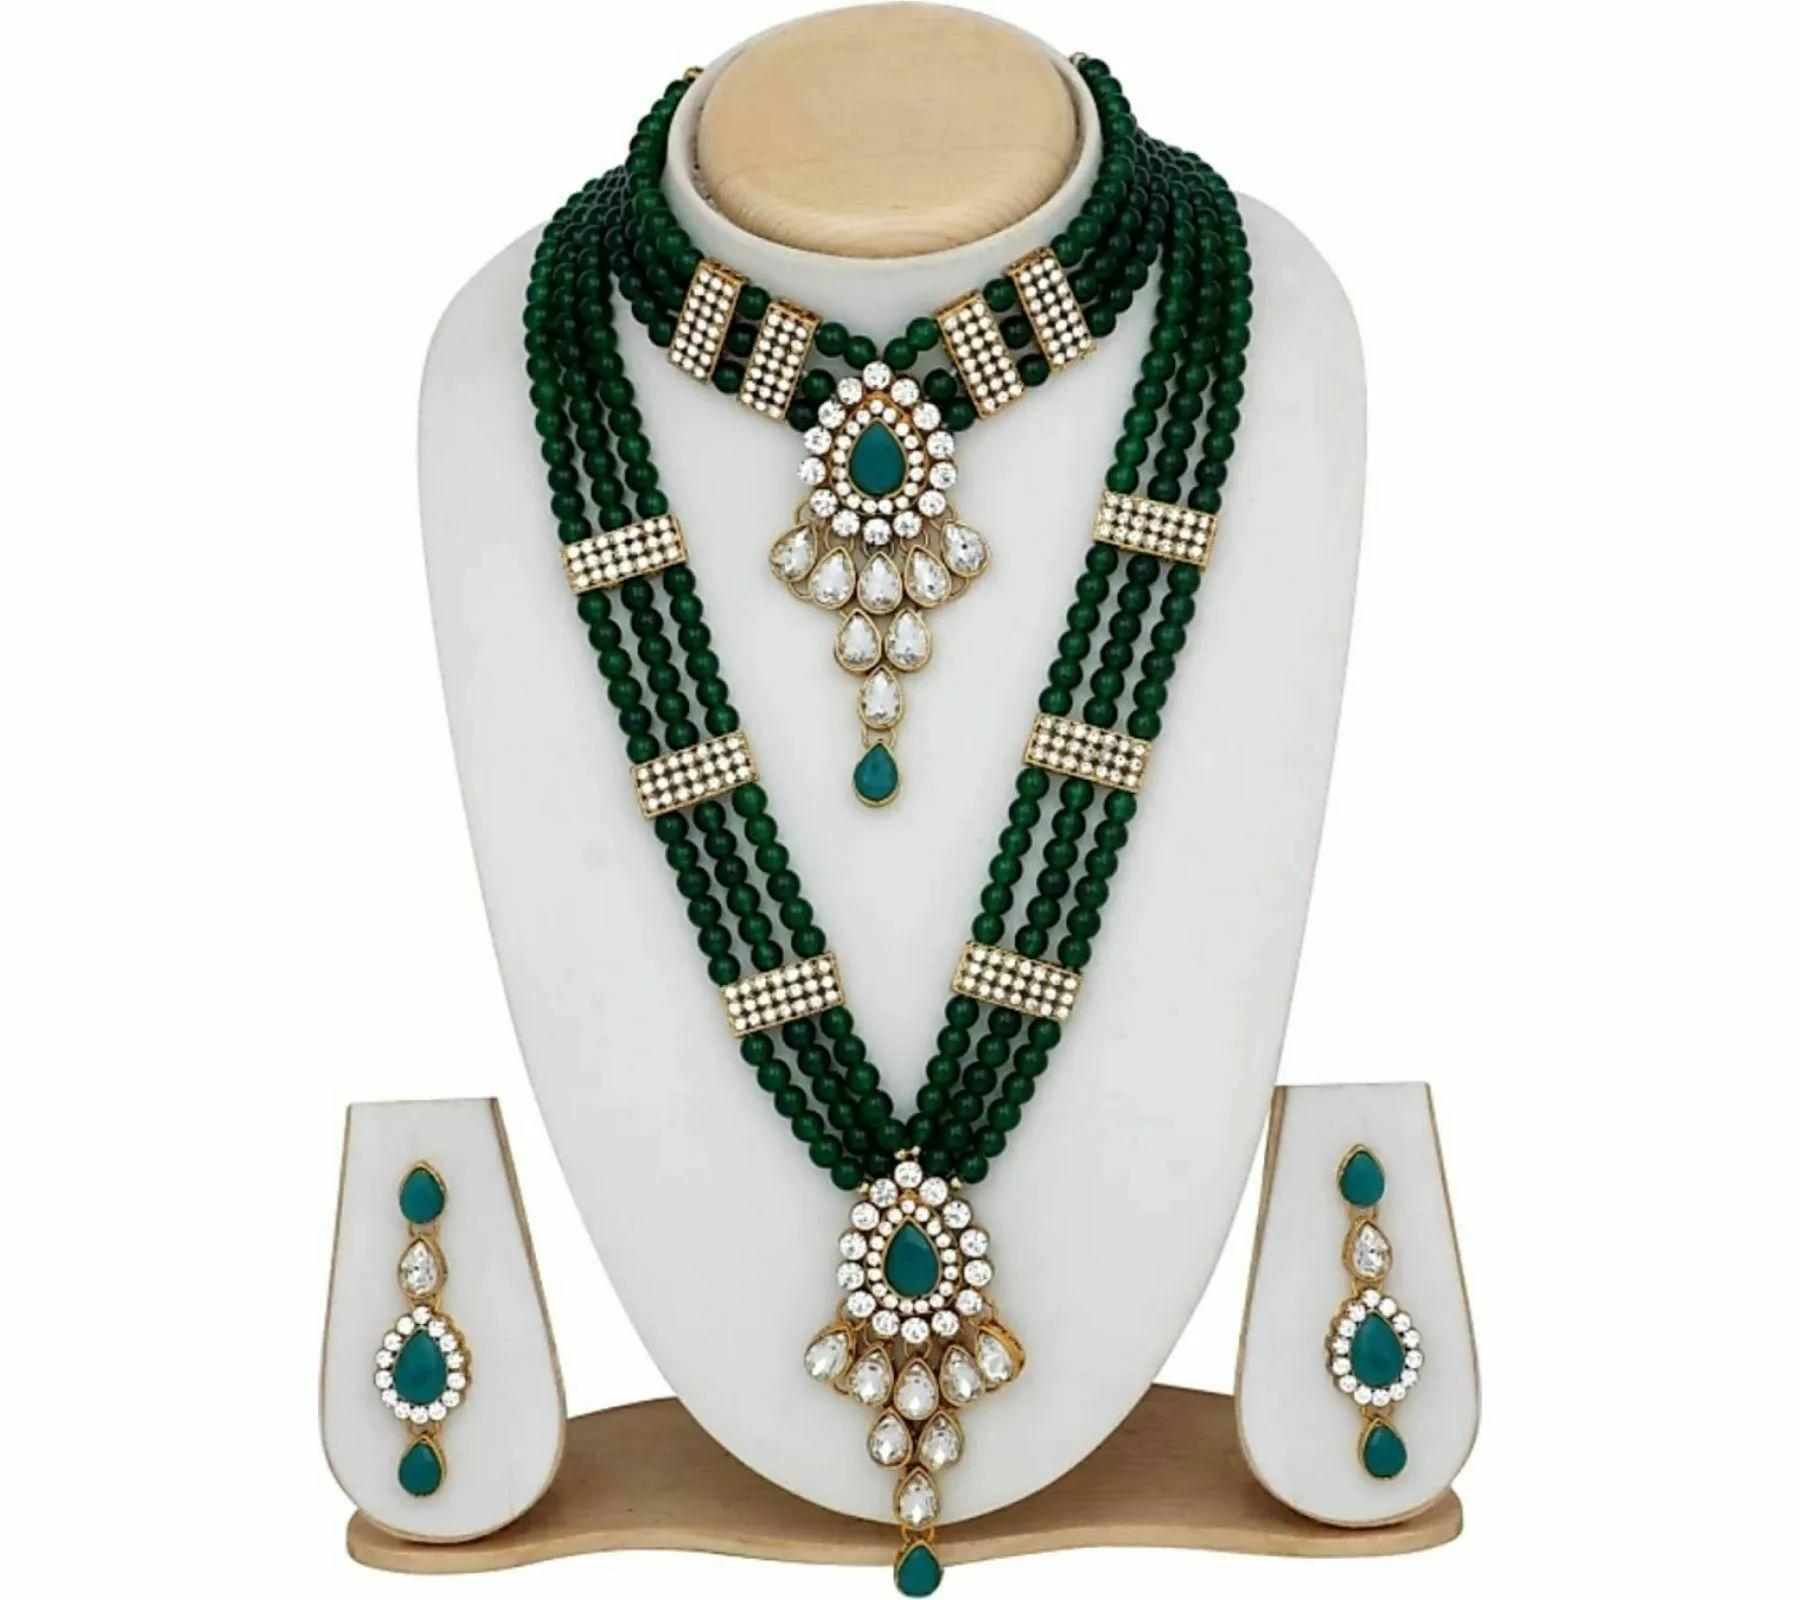
 Gyaan Jewels Handmade Shop Global Gold Plated Metal, Brass, Alloy Necklace, Earring and Maang Tikka Set Gold, Green (Women, Girls) Free Size
Type: Necklaces
Brand: Gyaan Jewels
Price: Rs. 423
 Apsara art jewellery navratri special new arrival traditional kundan look jewellery set combo set lct golden pearl, studded white stones gold plated long necklace set, neck choker with earrings and maang tikka combo set for women and girls.
Features: These are very easy to use being lightweight and has a design which makes it very comfortable,Superior quality and skin friendly,Made from premium quality material this product assures to remain in its original glory even after years of usage,Perfect gift ideal valentine, birthday, anniversary gift your loved ones
Included: 1 necklace 1 choker 1 pair earring 1 pair maang tikka